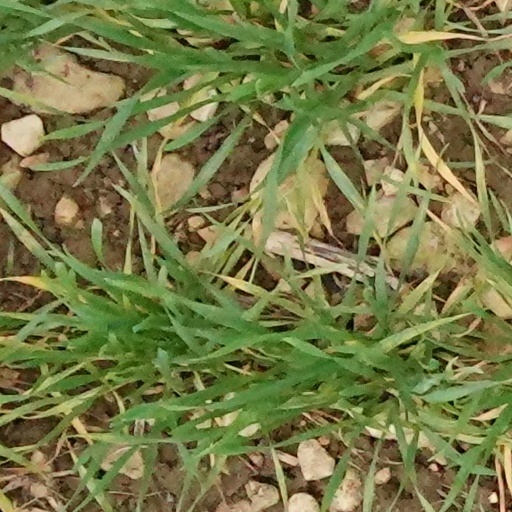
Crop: wheat